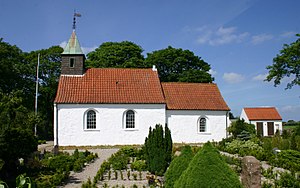
Hjarnø Kirke
Hjarnø Kirke
Hjarnø Kirke under Hjarnø Sogn, Hedensted Provsti og Haderslev Stift på øen Hjarnø i Horsens Fjord er formodentlig fra 1500-tallet. Den er beliggende øst for færgelejet. Oprindelig var kirken uden tårn, men i 1877 tilføjedes et lille bindingsværkstårn på kirken. I spiret hænger kirkeklokken, som er fremstillet omkring 1425 og bærer indskriften: